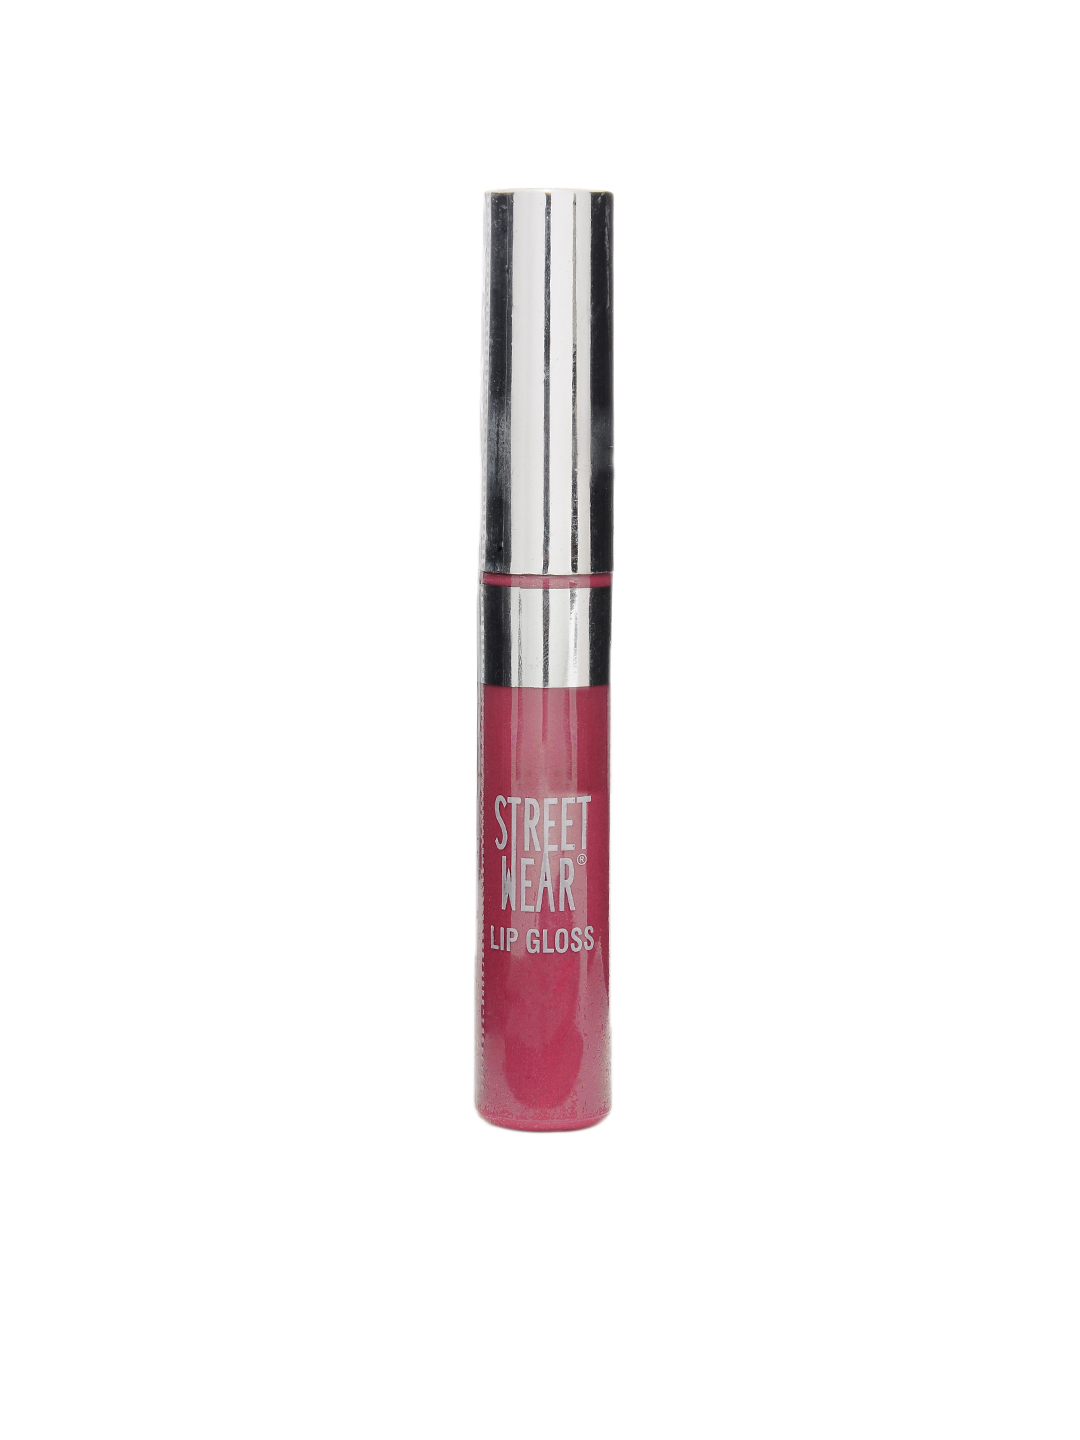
Streetwear Pink Rose Lip Gloss 51
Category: Personal Care / Lips / Lip Gloss
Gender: Women
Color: Pink
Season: Spring 2017
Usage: NA